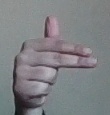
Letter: ghain